Władysław Gruberski

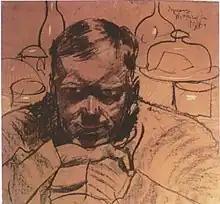

Władysław Gruberski (27 March 1873 – 14 November 1933) was a Polish sculptor. His work was part of the sculpture event in the art competition at the 1928 Summer Olympics.